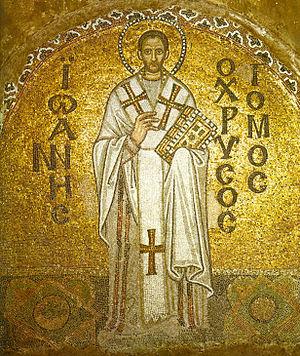
Cet article traite de différents aspects du christianisme dans le monde romain.
L’Antiquité tardive est une expression utilisée pour désigner une période de l’histoire européenne qui commence à la fin du IIIᵉ siècle mais dont le terme est beaucoup plus flou. Elle n’est employée qu’en référence aux pays ayant appartenu au monde romain : les régions d’Europe occidentale, orientale et méridionale, d’Asie et d’Afrique autour du bassin méditerranéen mais se prolonge bien au-delà de la fin de l’Empire romain d’Occident en 476.